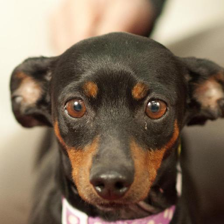
Label: animals